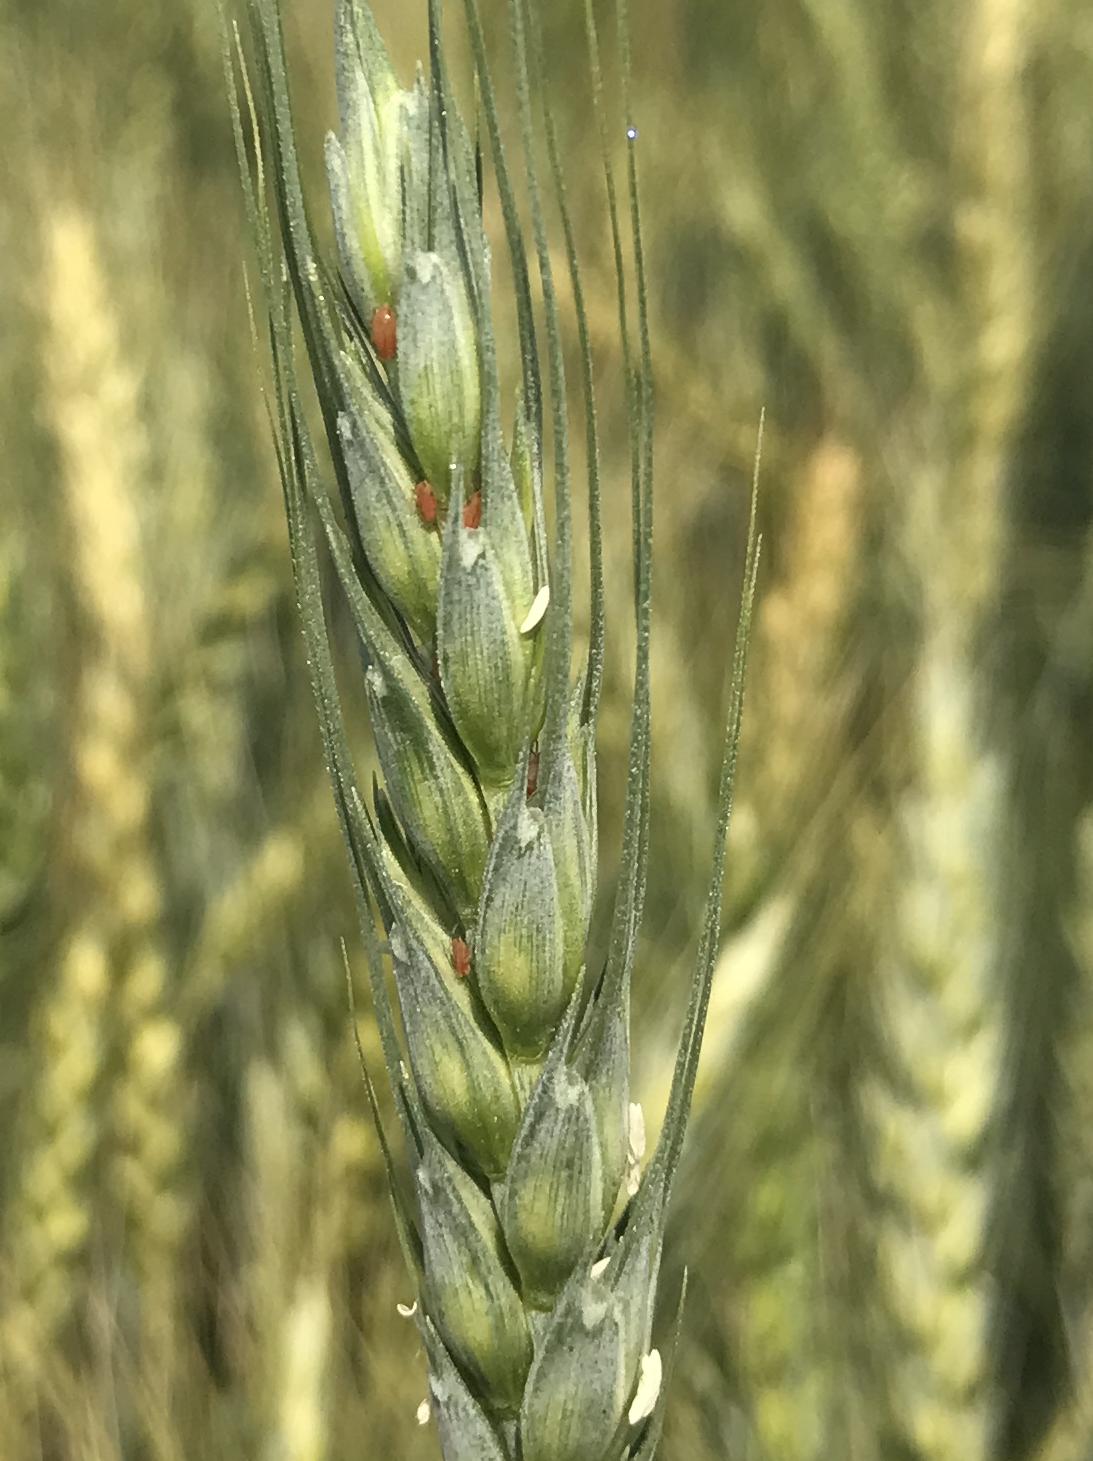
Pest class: english_grain_aphid